Croatian literature

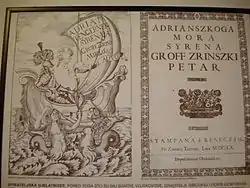
Petar Zrinski translated his brother Nikola's epic poem "The Siren of the Adriatic Sea" into Croatian

The prevailing Baroque culture emerged in Croatia later during the 17th century, where it was a period of counter-reformation. Literature was marked by flamboyance, with pious and lofty themes using rich metaphors in which the form becomes more important than the content. Regional literary circles developed, such as Dubrovnik, Slavic, Kajkav and Ozalj. At this time, the lack of a standard Croatian language became a prominent issue.